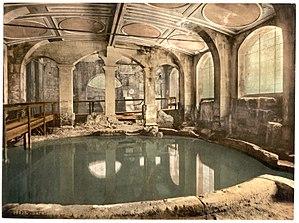
Le complexe des thermes de Bath est un site d'intérêt historique dans la ville anglaise de Bath. Le lieu est un site de baignade publique romain bien conservé.